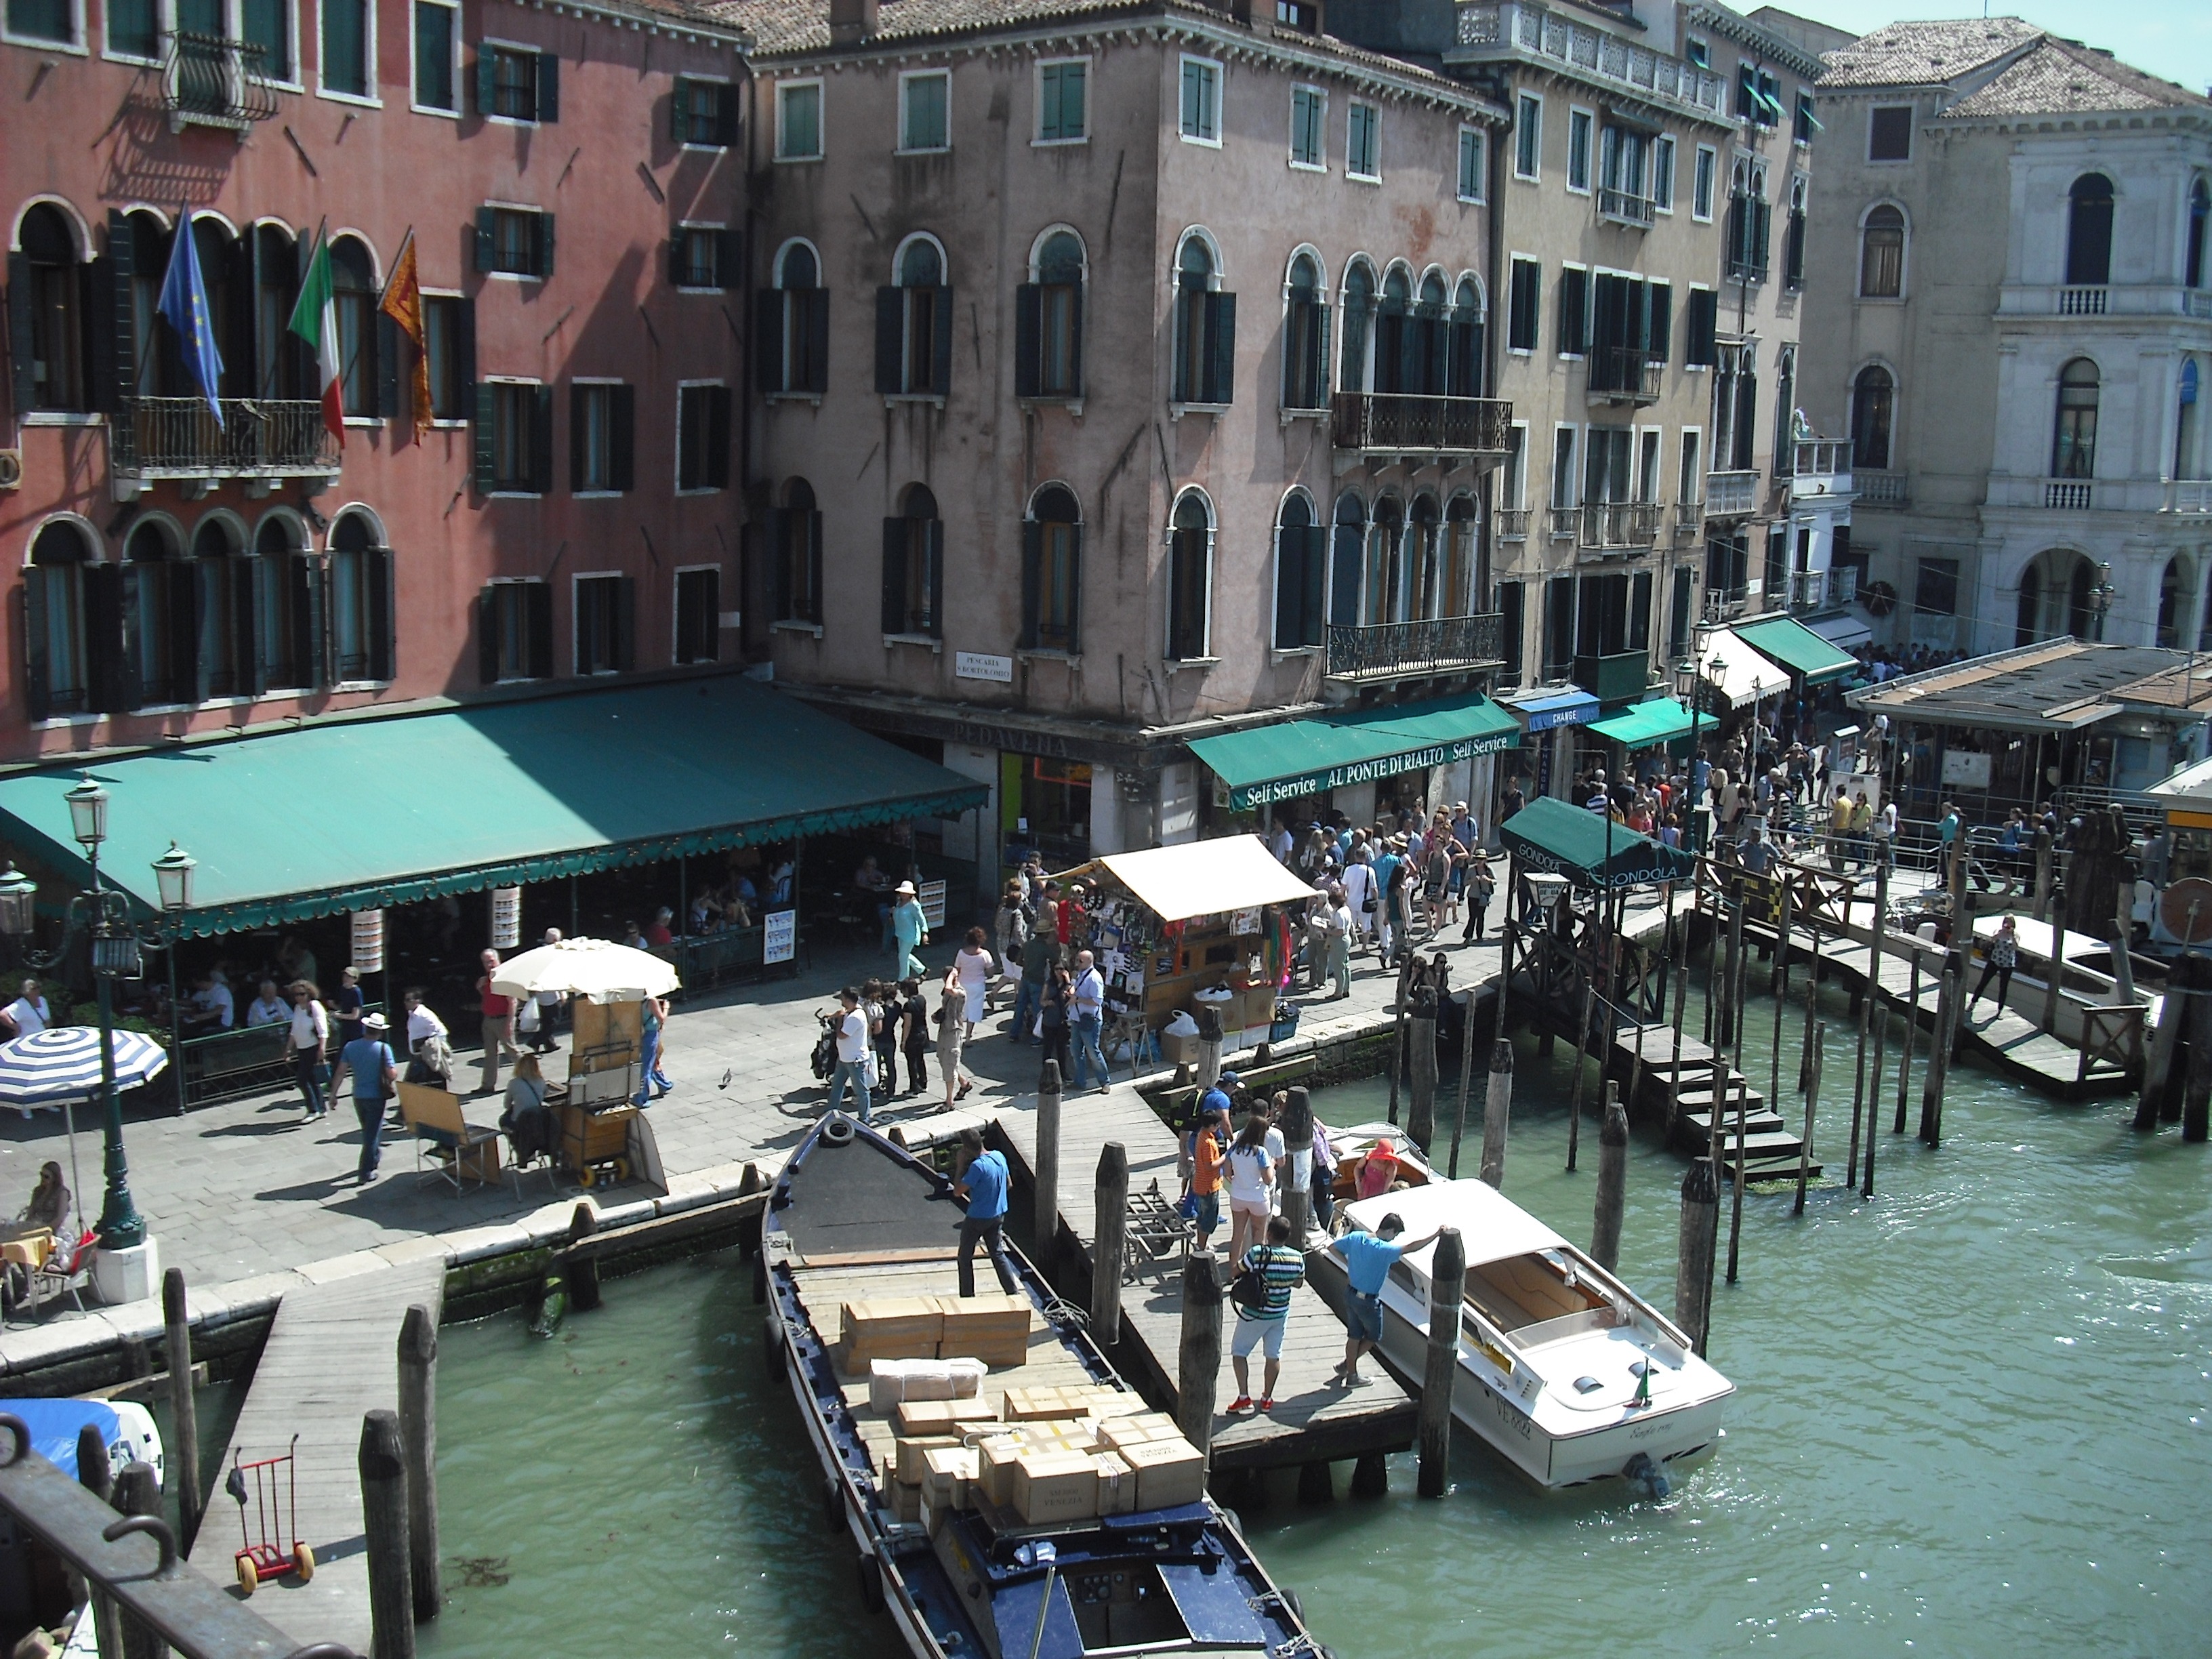
boat, town, city, canal, cityscape, vehicle, italy, venice, tourism, waterway, boats, gondola